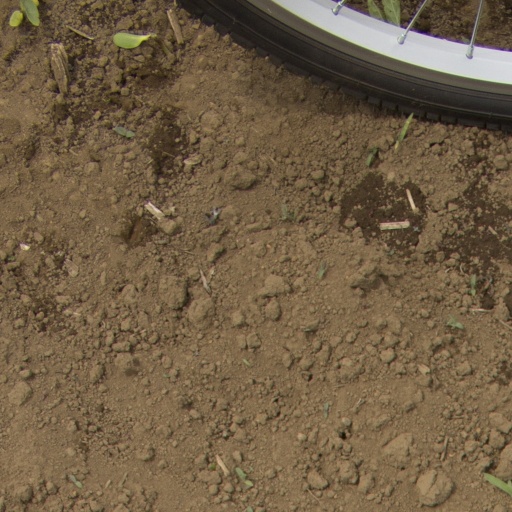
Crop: Jerusalem artichoke